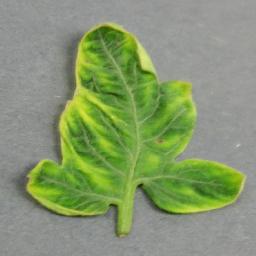
Label: Tomato___Tomato_Yellow_Leaf_Curl_Virus